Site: brandenburg
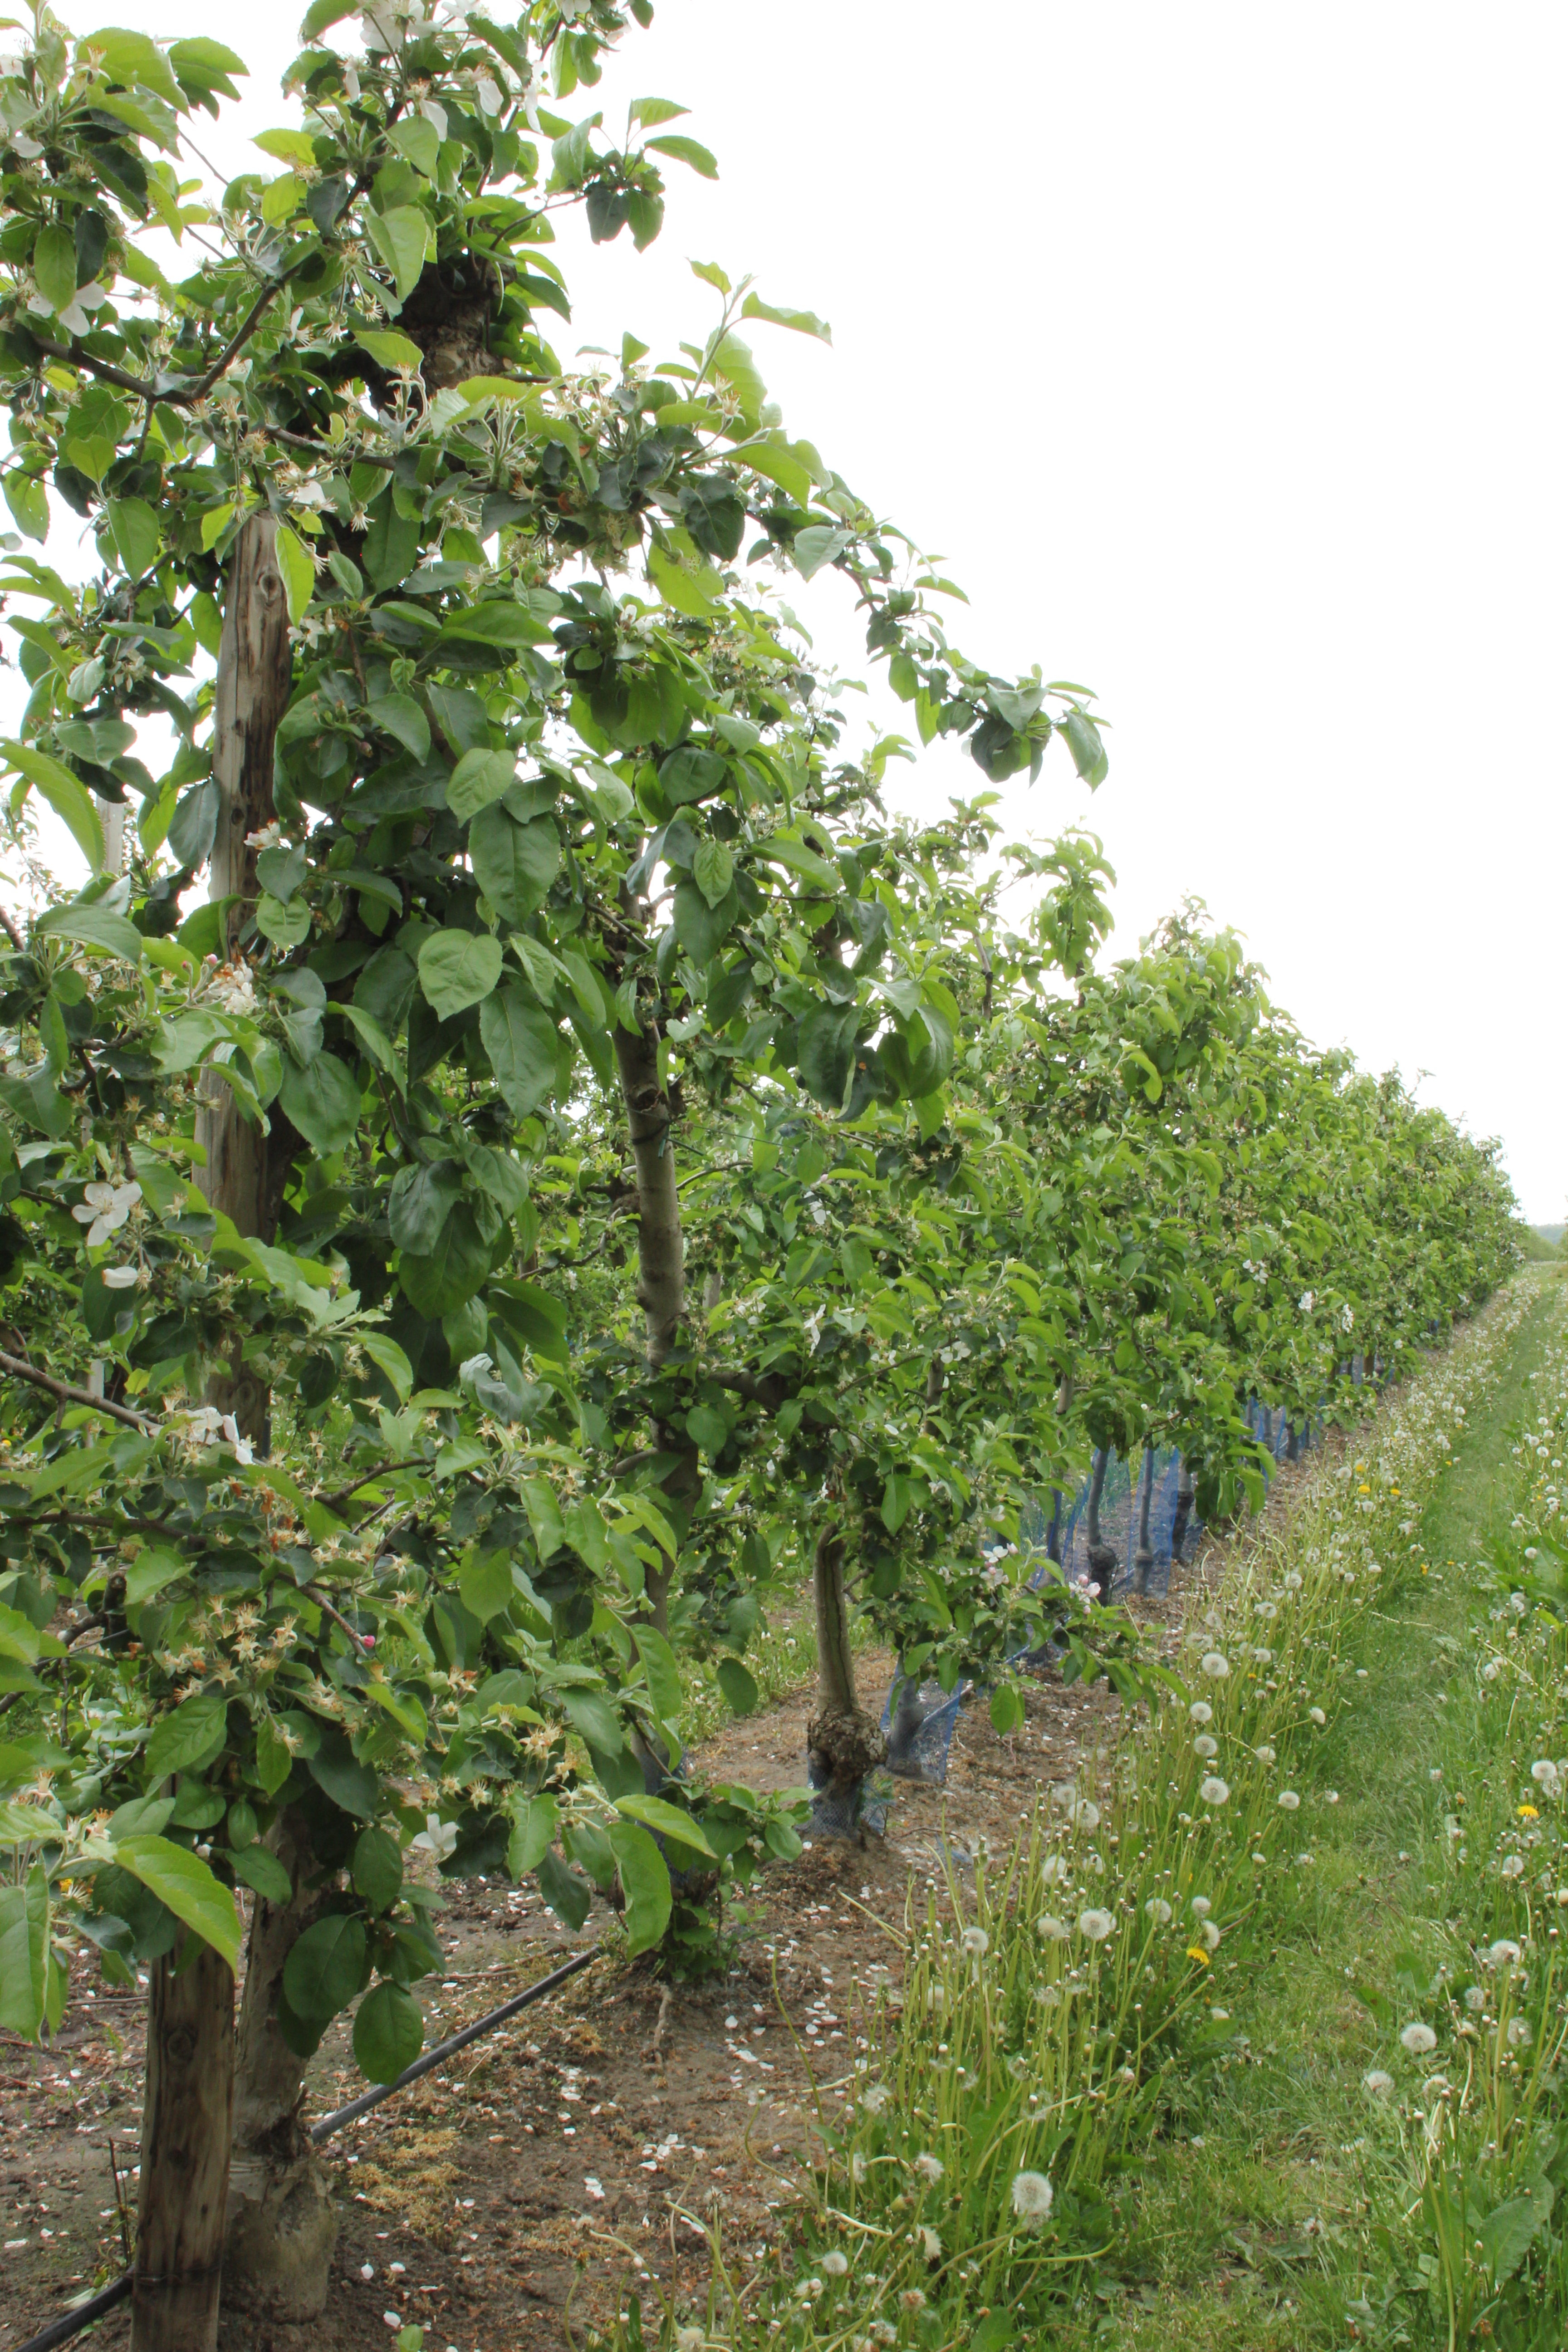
Growth stage (BBCH 67): Flowering